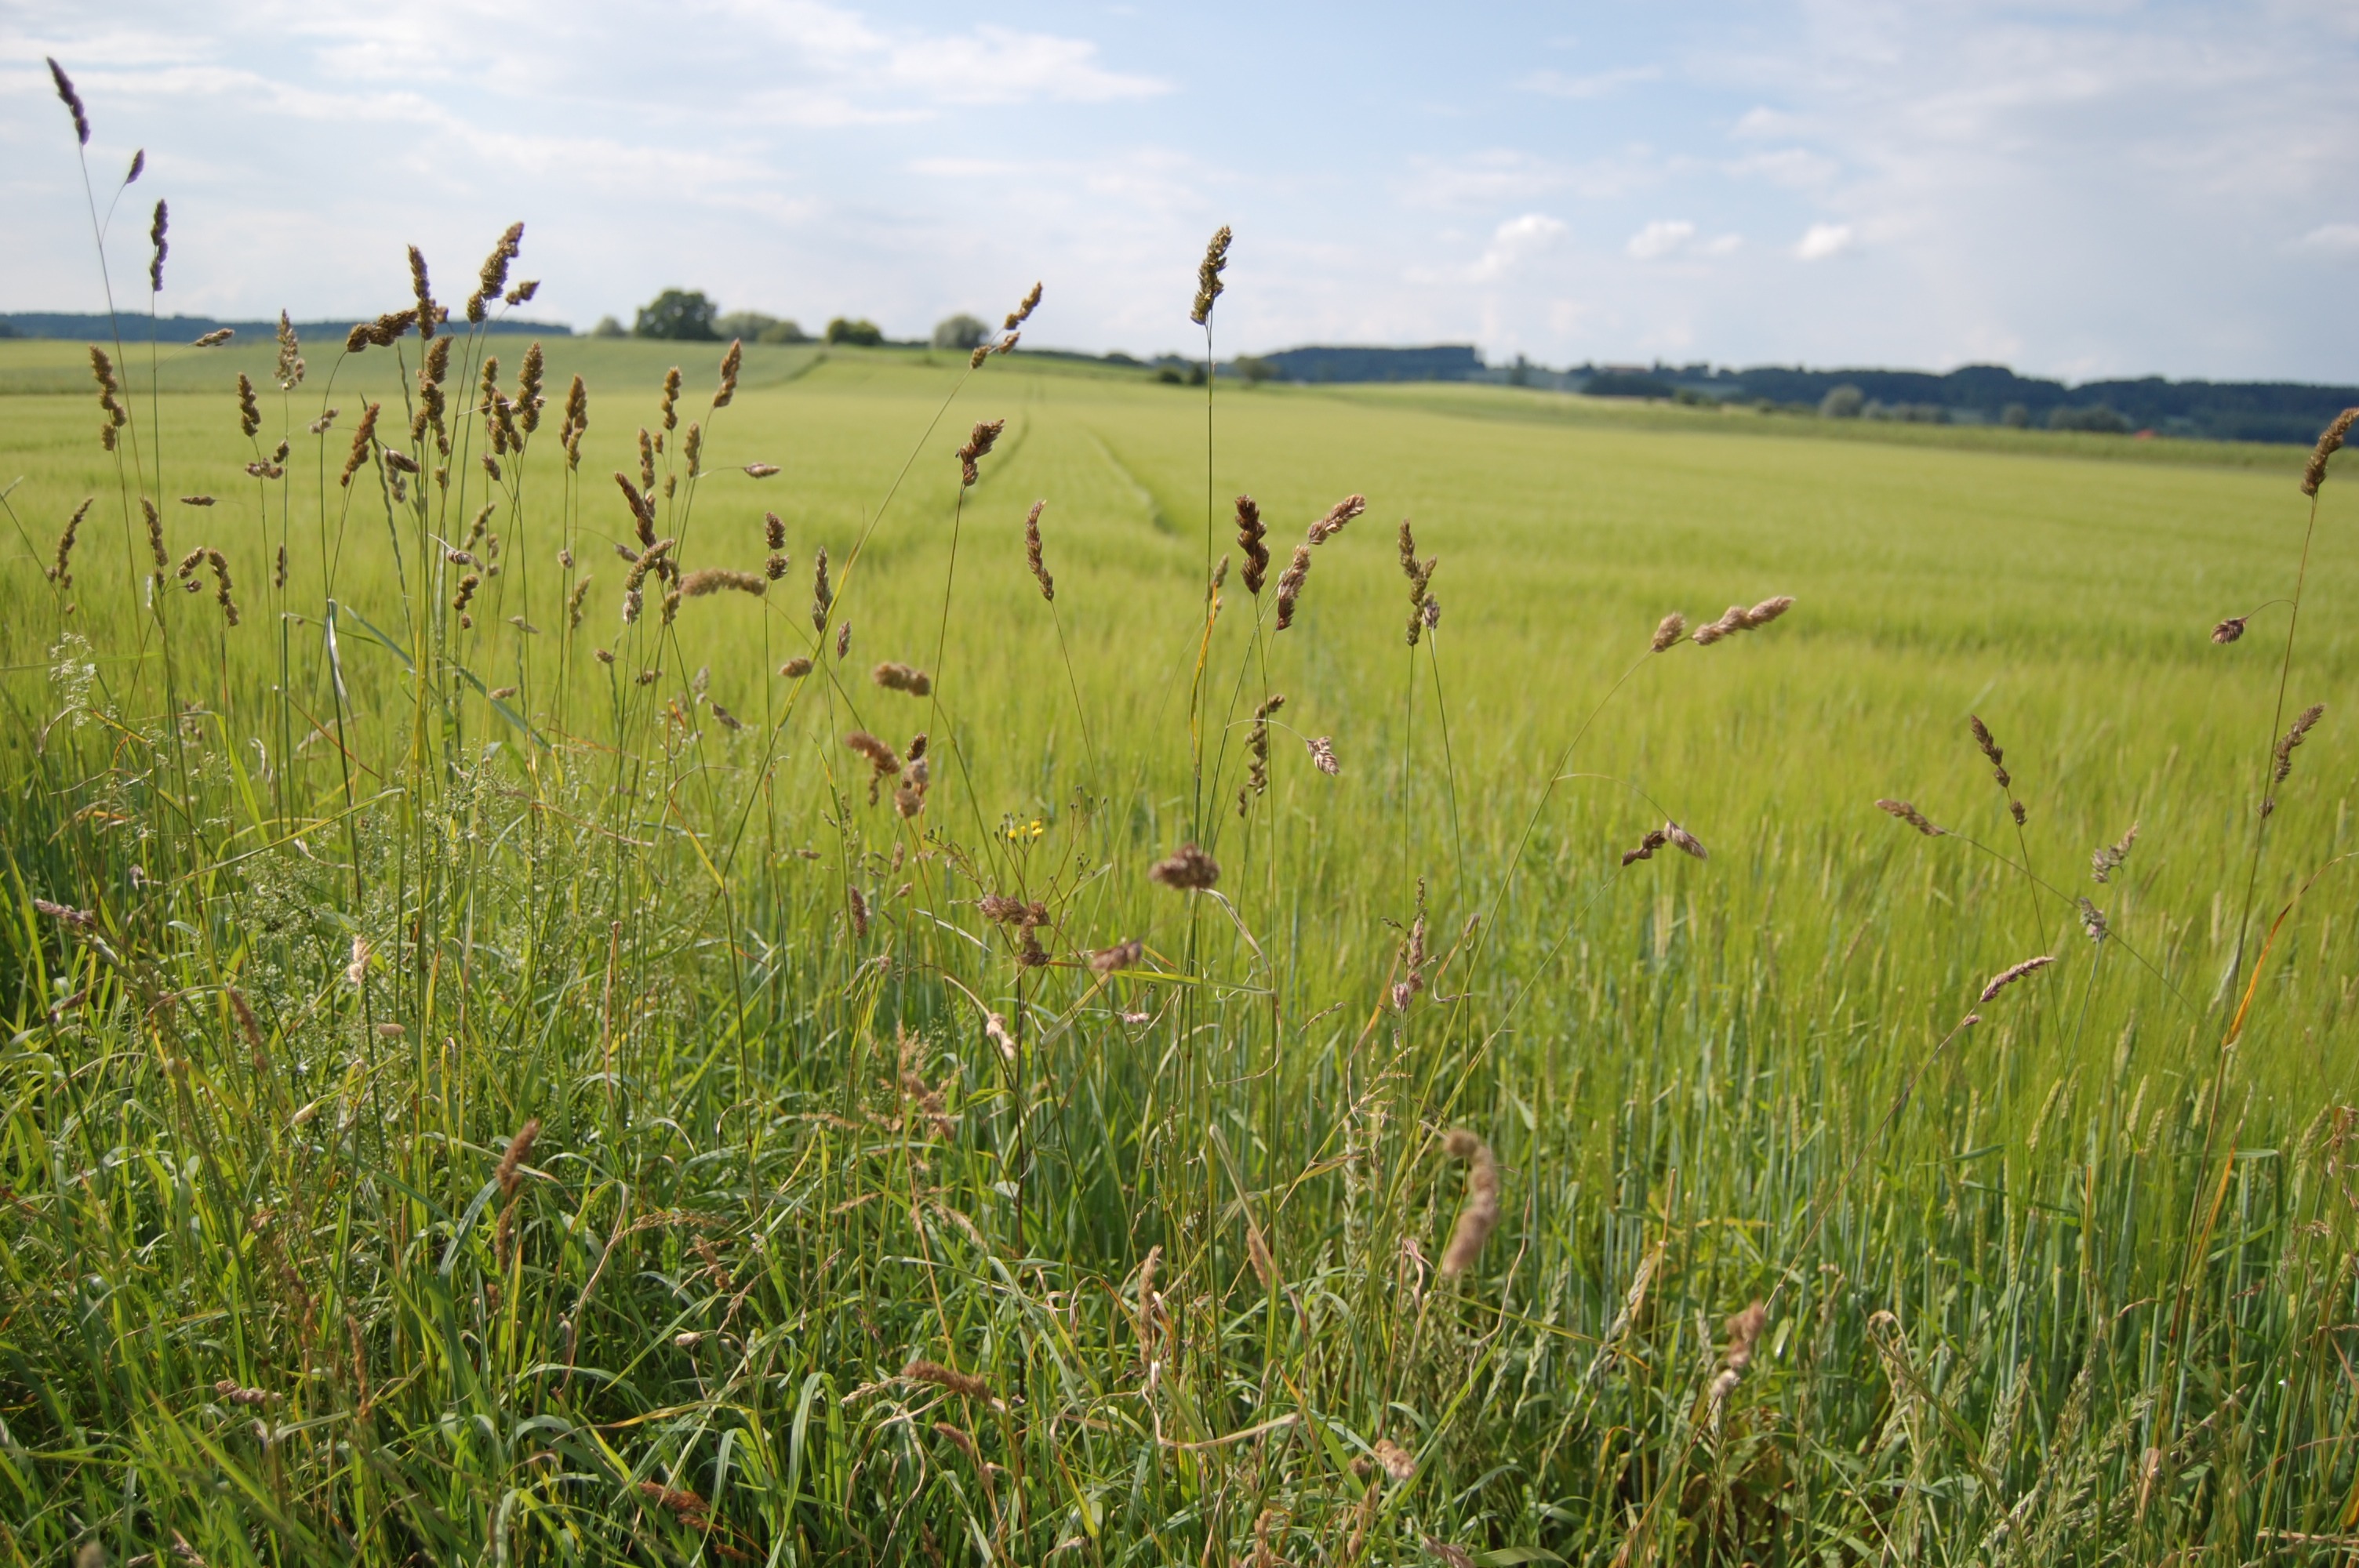
landscape, grass, marsh, plant, field, lawn, meadow, prairie, food, crop, pasture, agriculture, savanna, plain, grassland, wetland, habitat, ecosystem, steppe, salt marsh, rural area, paddy field, flowering plant, game grass, fen, natural environment, geographical feature, grass family, phragmites, ecoregion